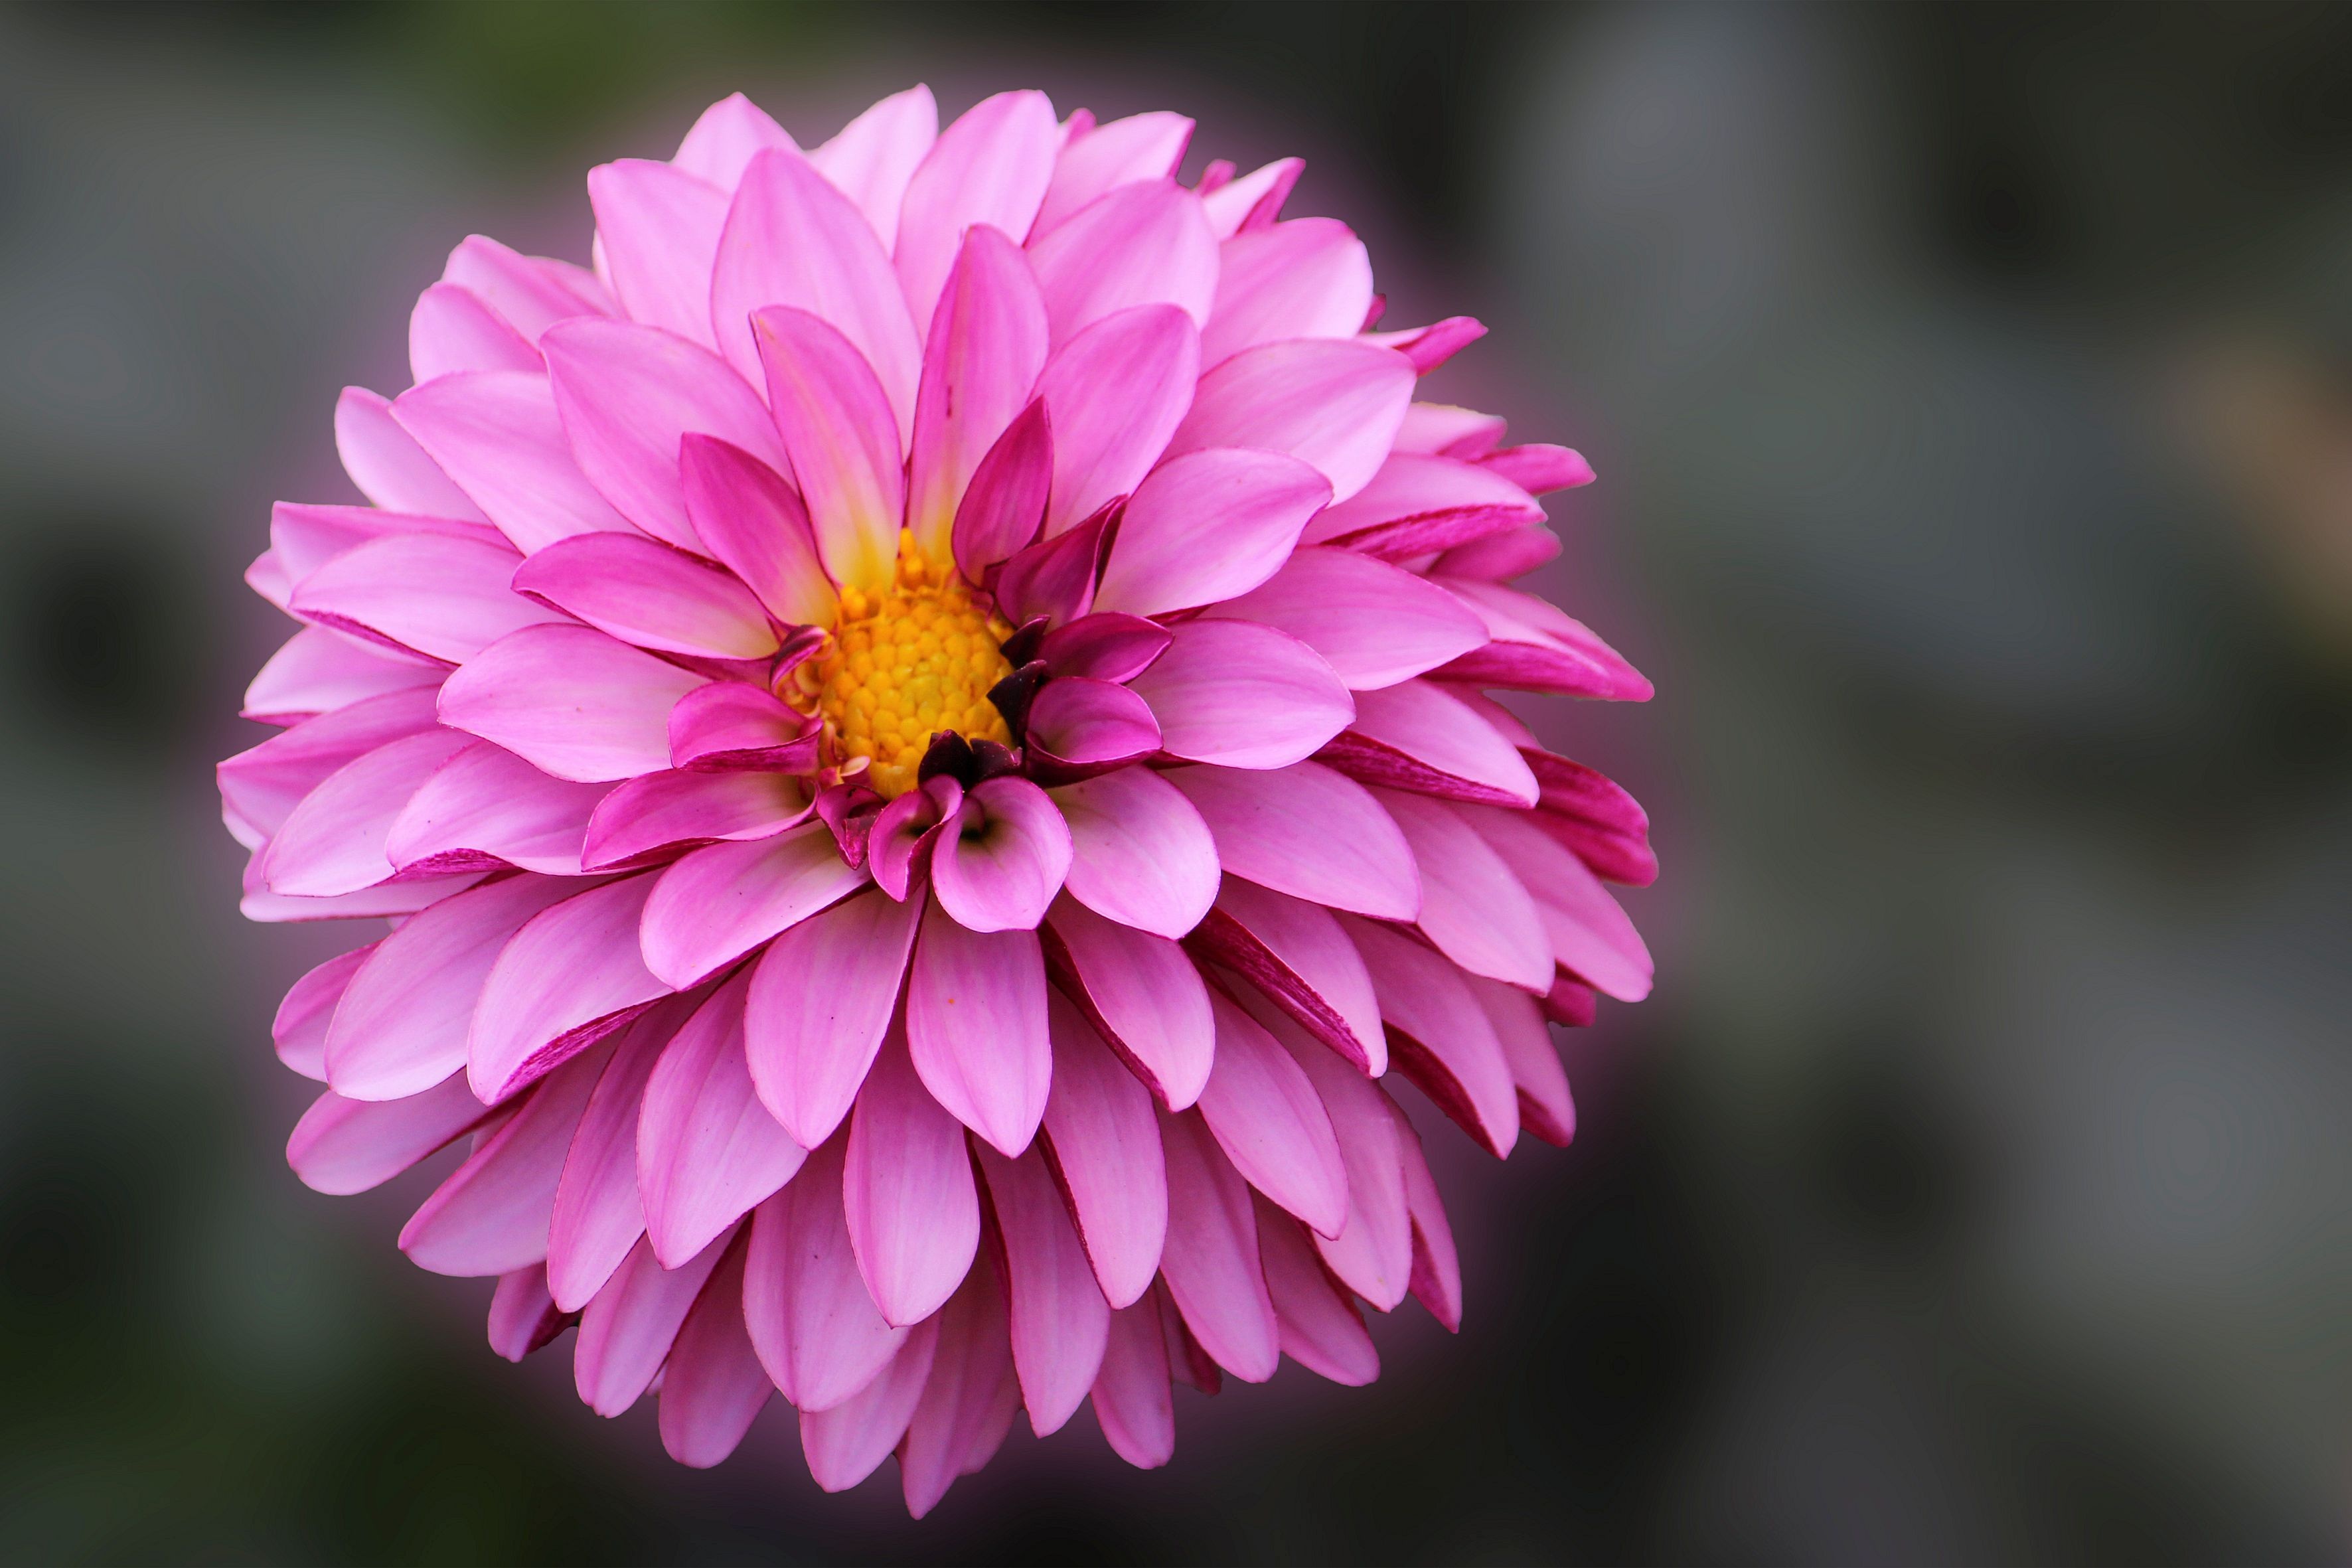
blossom, plant, flower, petal, bloom, daisy, pink, flora, close up, dahlia, late summer, dahlia garden, macro photography, garden plant, flowering plant, daisy family, asterales, annual plant, plant stem, land plant